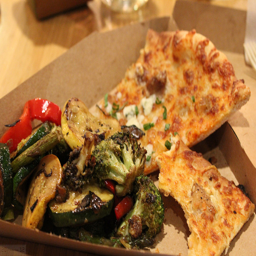
A box with a slice of pizza, some broccoli, and other vegetables.
A box has pizza, broccoli, zucchini, and peppers in it.
partially eaten pizza and broccoli and mushrooms  with peppers
a box with some pizza an vegetables inside of it
A piece of pizza and vegetables in a cardboard box.